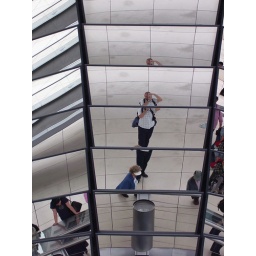
Self portret into the mirror column in the glass dome